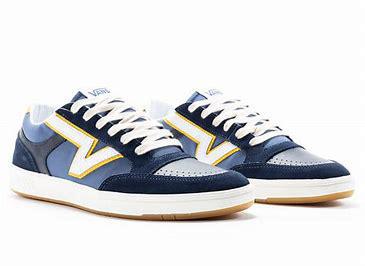
Brand: Vans
Model: Lowland Cc